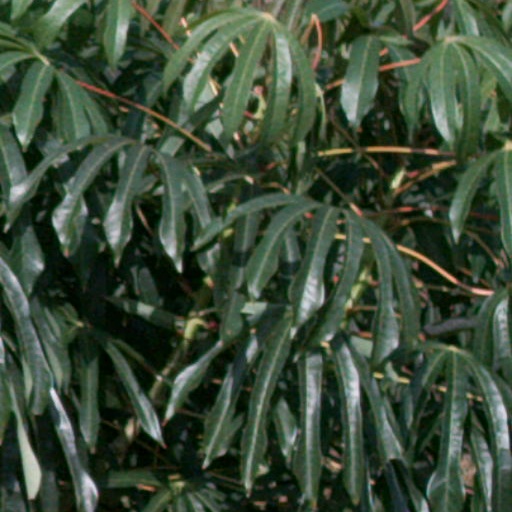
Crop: cassava